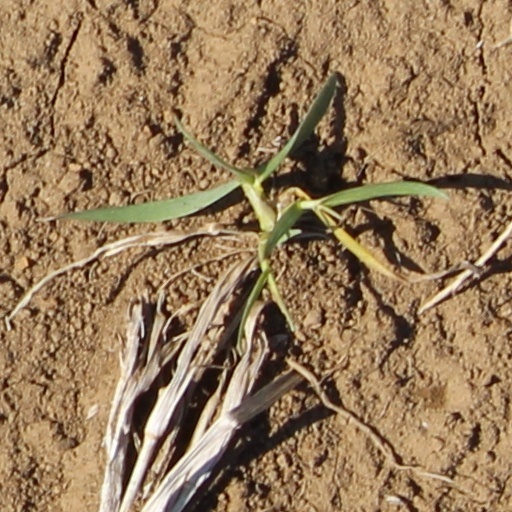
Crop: wheat